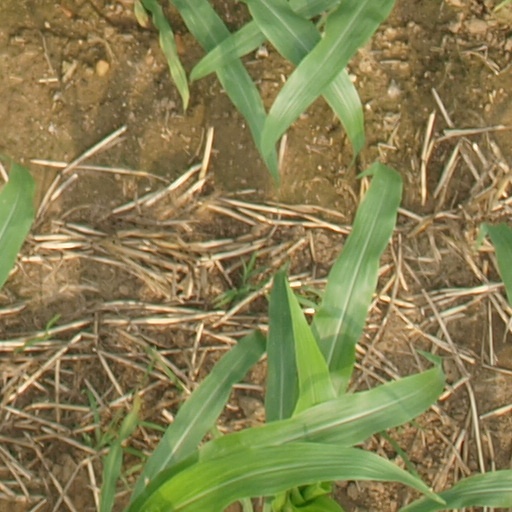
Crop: maize; corn